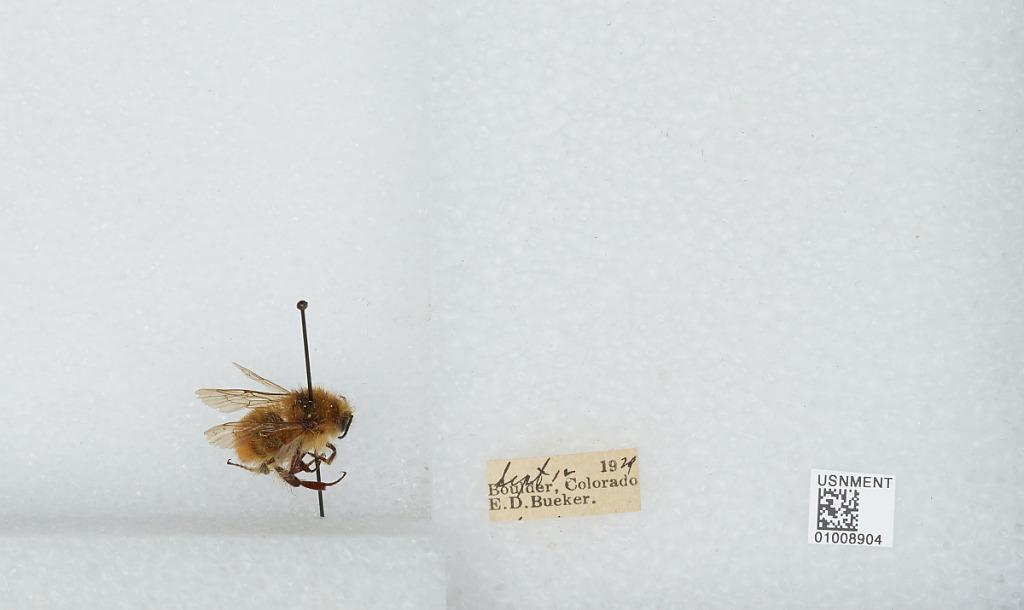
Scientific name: Bombus (Pyrobombus) centralis Cresson
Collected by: E. Bueker
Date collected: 1929-9-12
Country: United States
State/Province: Colorado
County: Boulder
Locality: Boulder
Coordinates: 40.0275, -105.252